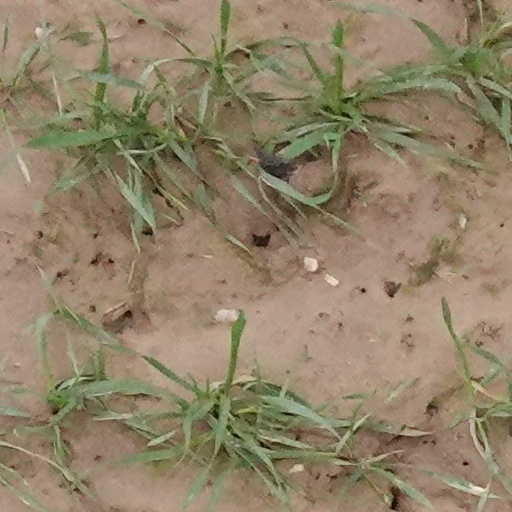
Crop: wheat